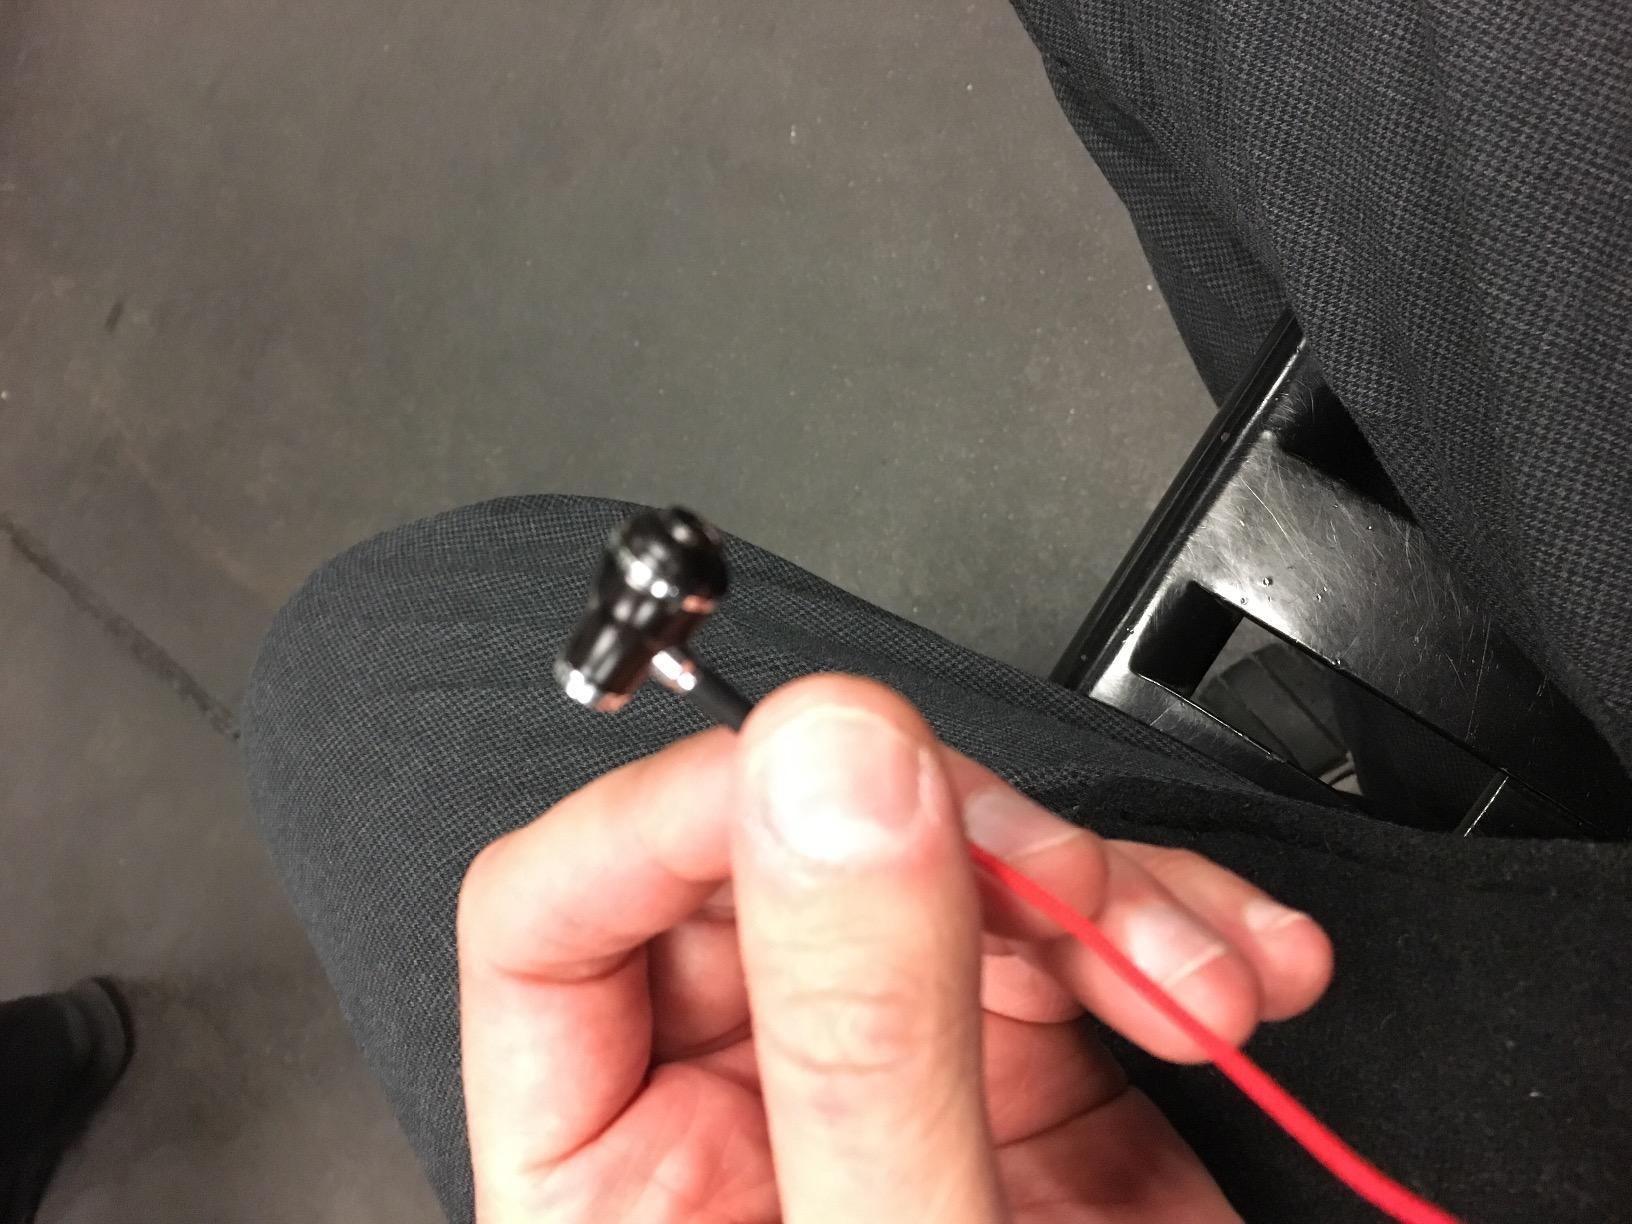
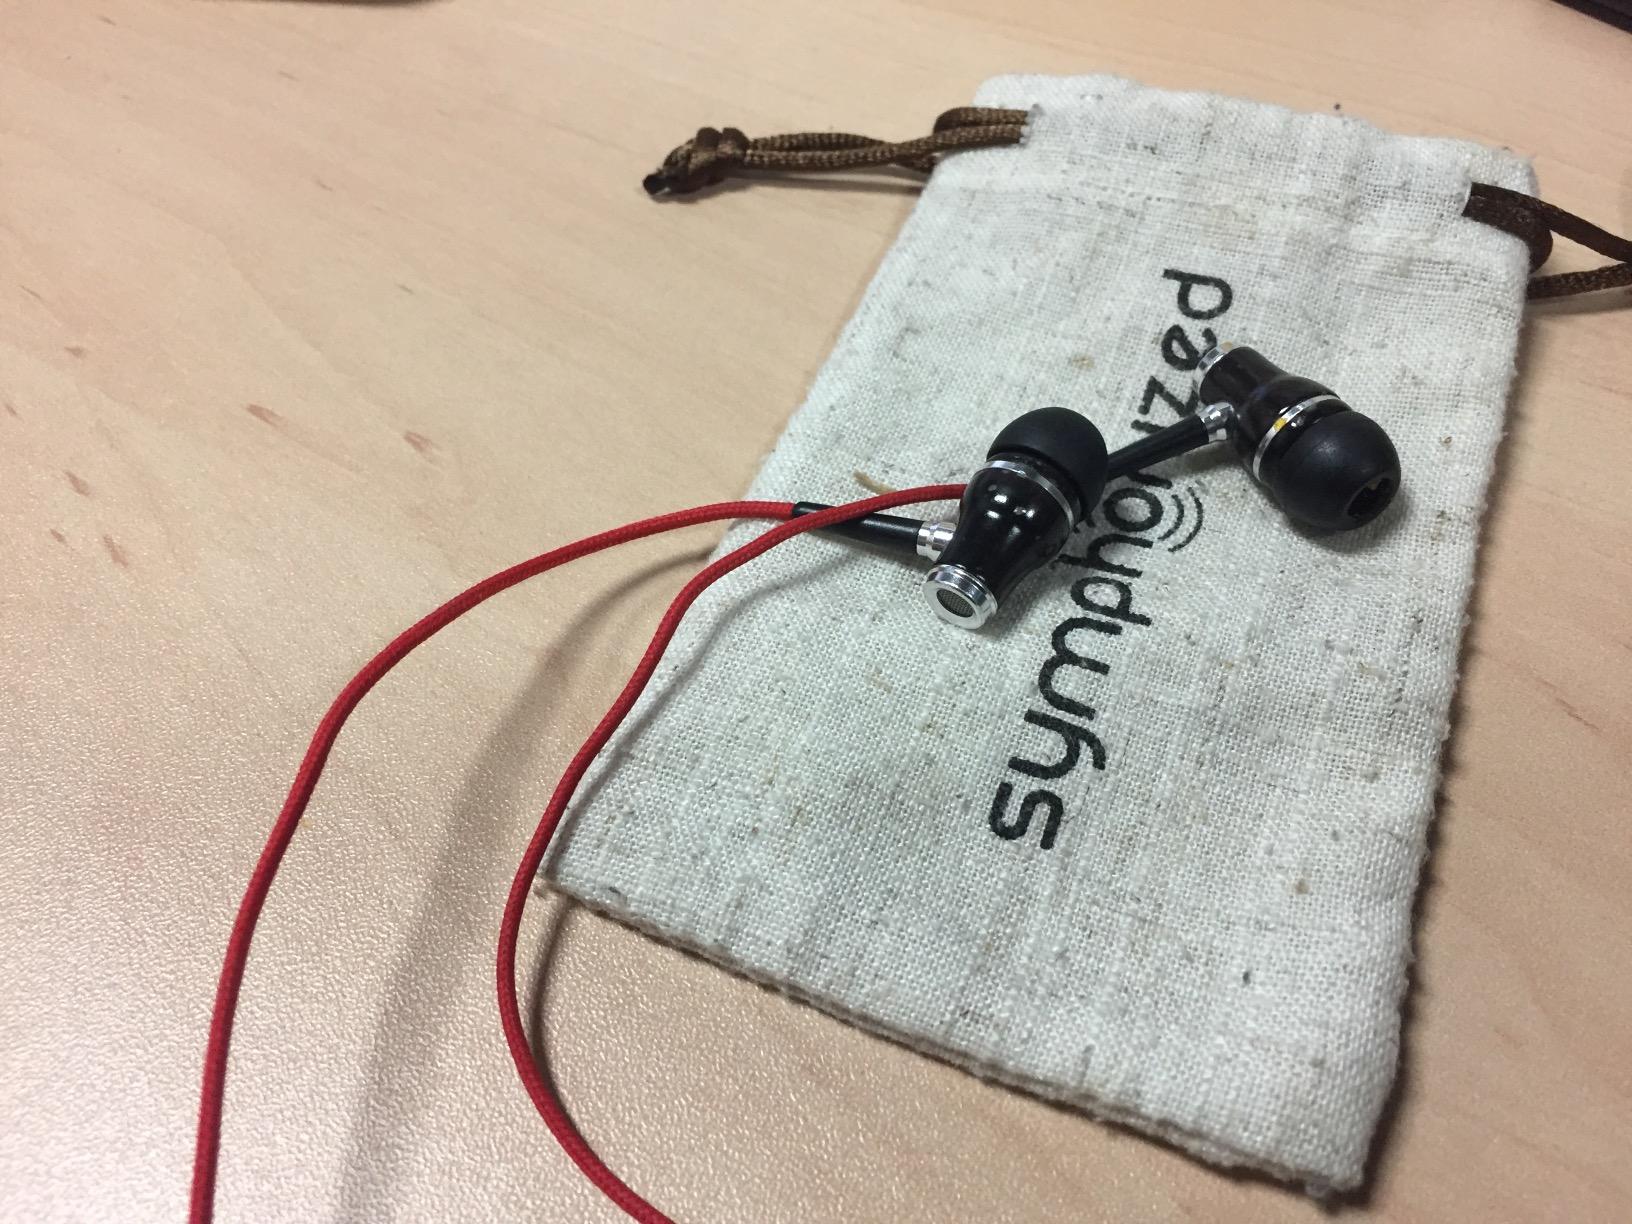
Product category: headphones
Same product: yes